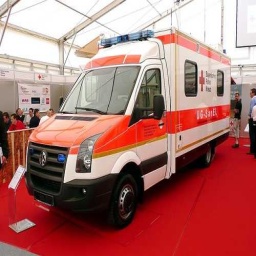
Label: ambulance